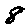
Label: 8